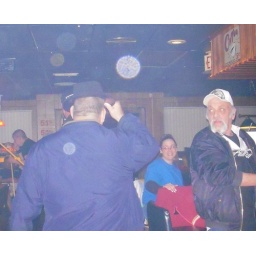
John walking away , mike (White hat) And yours truely in the blue t